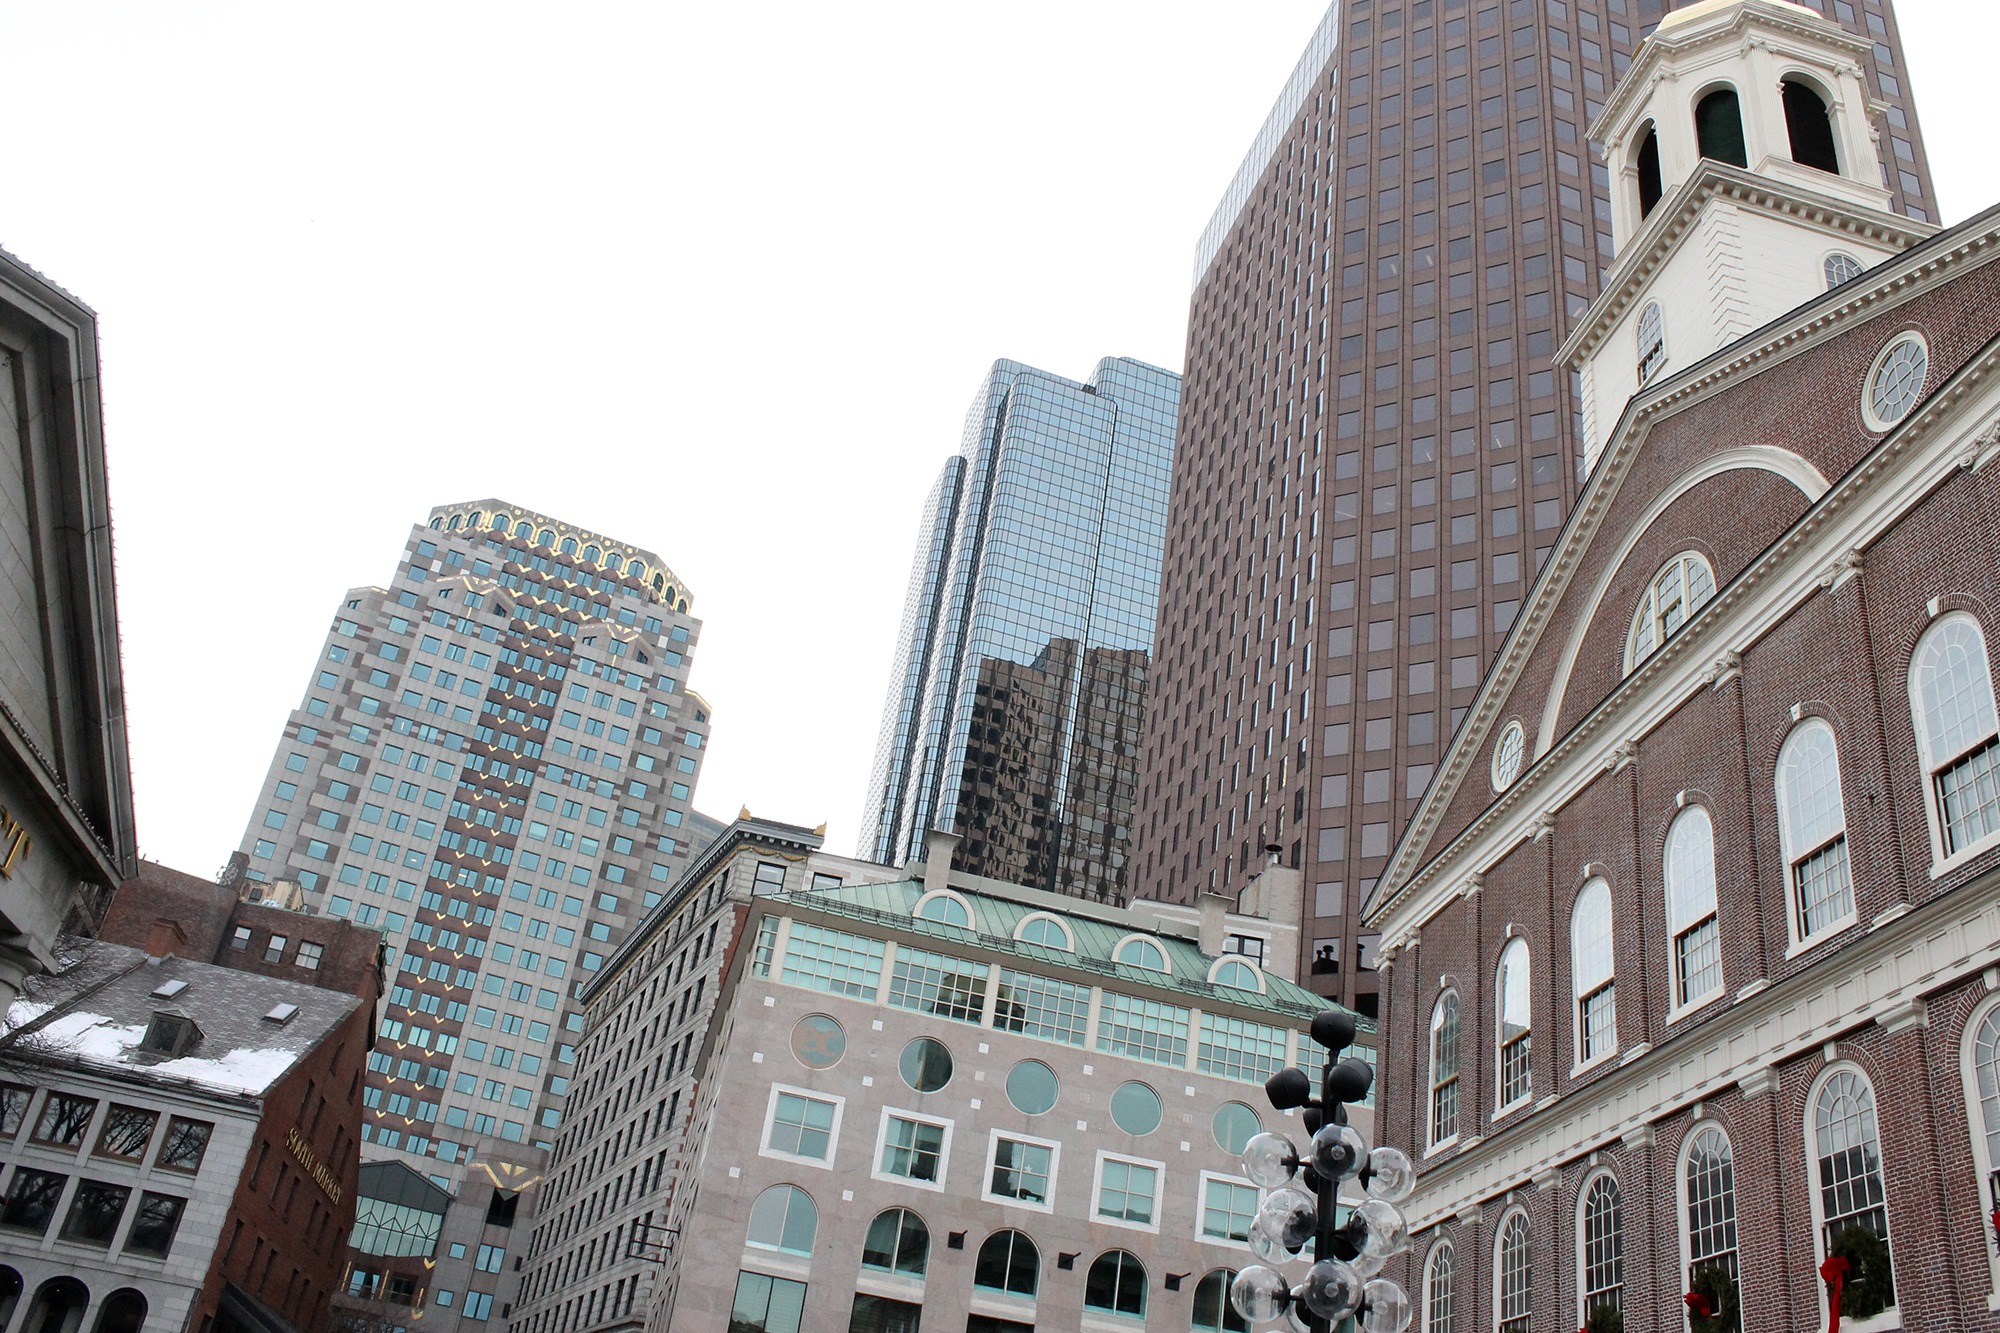
architecture, structure, skyline, building, city, skyscraper, urban, cityscape, downtown, tower, landmark, facade, tower block, boston, structures, buildings, tall, metropolis, neighbourhood, urban area, residential area, human settlement, metropolitan area, massachusets